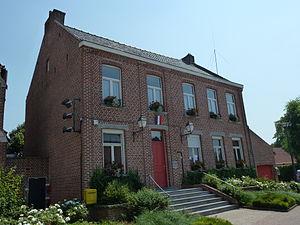
La Neuville est une commune française située dans le département du Nord, en région Hauts-de-France.